Diogo Costa

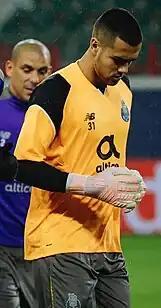

On 25 September 2019, Costa made his first-team debut in the opening group match of the Taça da Liga, keeping a clean sheet in a 1–0 home victory over Santa Clara. His first Primeira Liga appearance took place on 10 November in a 1–0 away defeat of Boavista, as the habitual starter Agustín Marchesín was suspended internally after a breach of discipline. He made a further two until the end of the campaign for the eventual champions, as well as all seven Taça de Portugal matches as they secured the double.